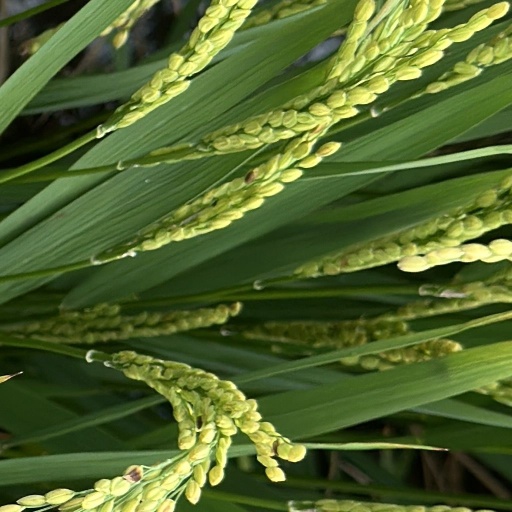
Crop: rice